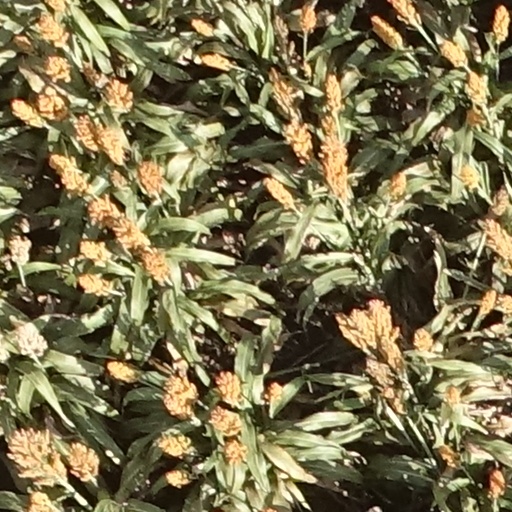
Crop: sorghum